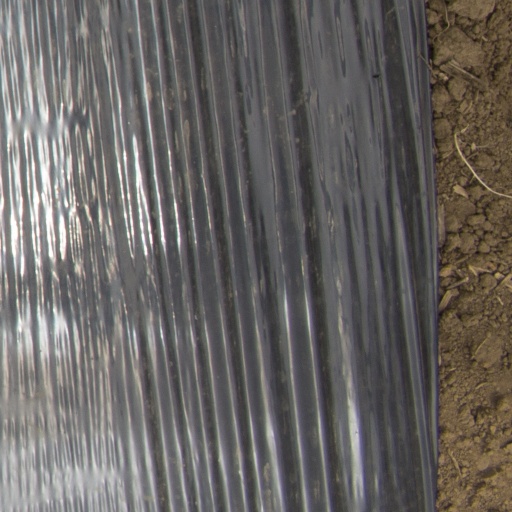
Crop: Jerusalem artichoke